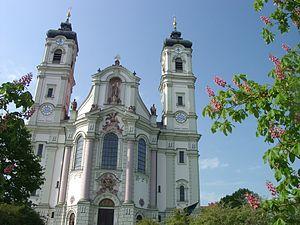
Ottobeuren est une commune de Bavière, située dans l'arrondissement d'Unterallgäu, dans le district de Souabe, où se situe une célèbre abbaye bénédictine, l'un des plus importants exemples d'architecture style baroque de l'Allemagne du sud.
La Basilique Saint-Alexandre-et-Saint-Théodore est l'église de l'abbaye bénédictine d'Ottobeuren située à Ottobeuren dans l'Arrondissement d'Unterallgäu. L'église de l'ancienne abbaye impériale, de par son intérieur baroque tardif, est un des hauts lieux de la route baroque de Haute-Souabe. Contrairement à l'usage, l'église Saint-Alexandre-et-saint-Théodore n'est pas orientée vers l'Est, mais vers le Sud. D"abord abbatiale, elle appartient depuis 1804 au Land de Bavière. En 1926, le pape Pie XI lui décerne le titre honorifique de basilique mineure. L'église est dédiée à Théodore Tiron et à Alexandre de Rome, l'un des sept fils de Félicité de Rome.